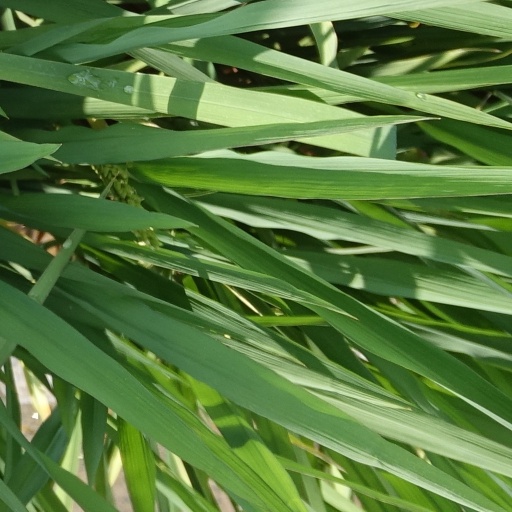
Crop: rice